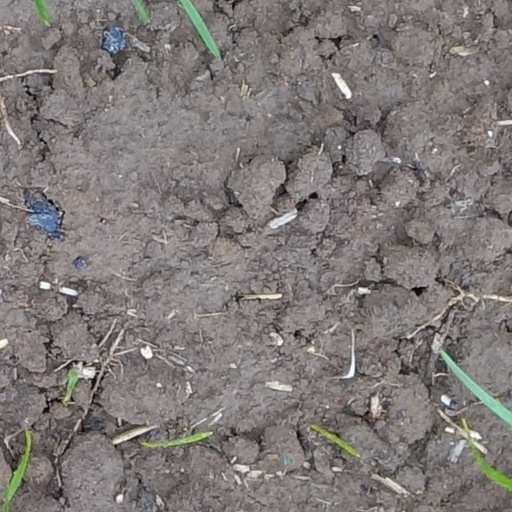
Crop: wheat